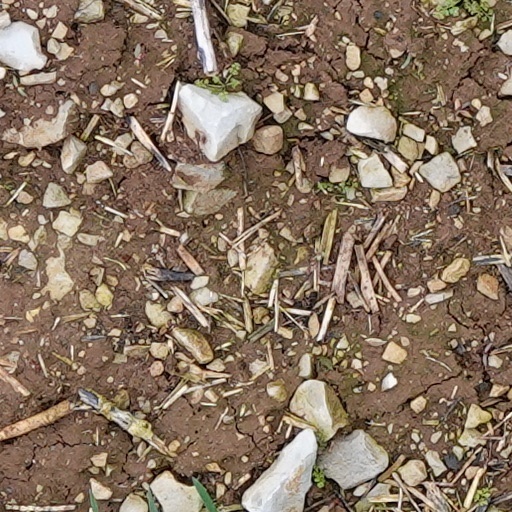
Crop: wheat